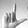
ASL letter: L